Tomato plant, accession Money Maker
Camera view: vertical (180 deg); turntable rotation: 60 degrees
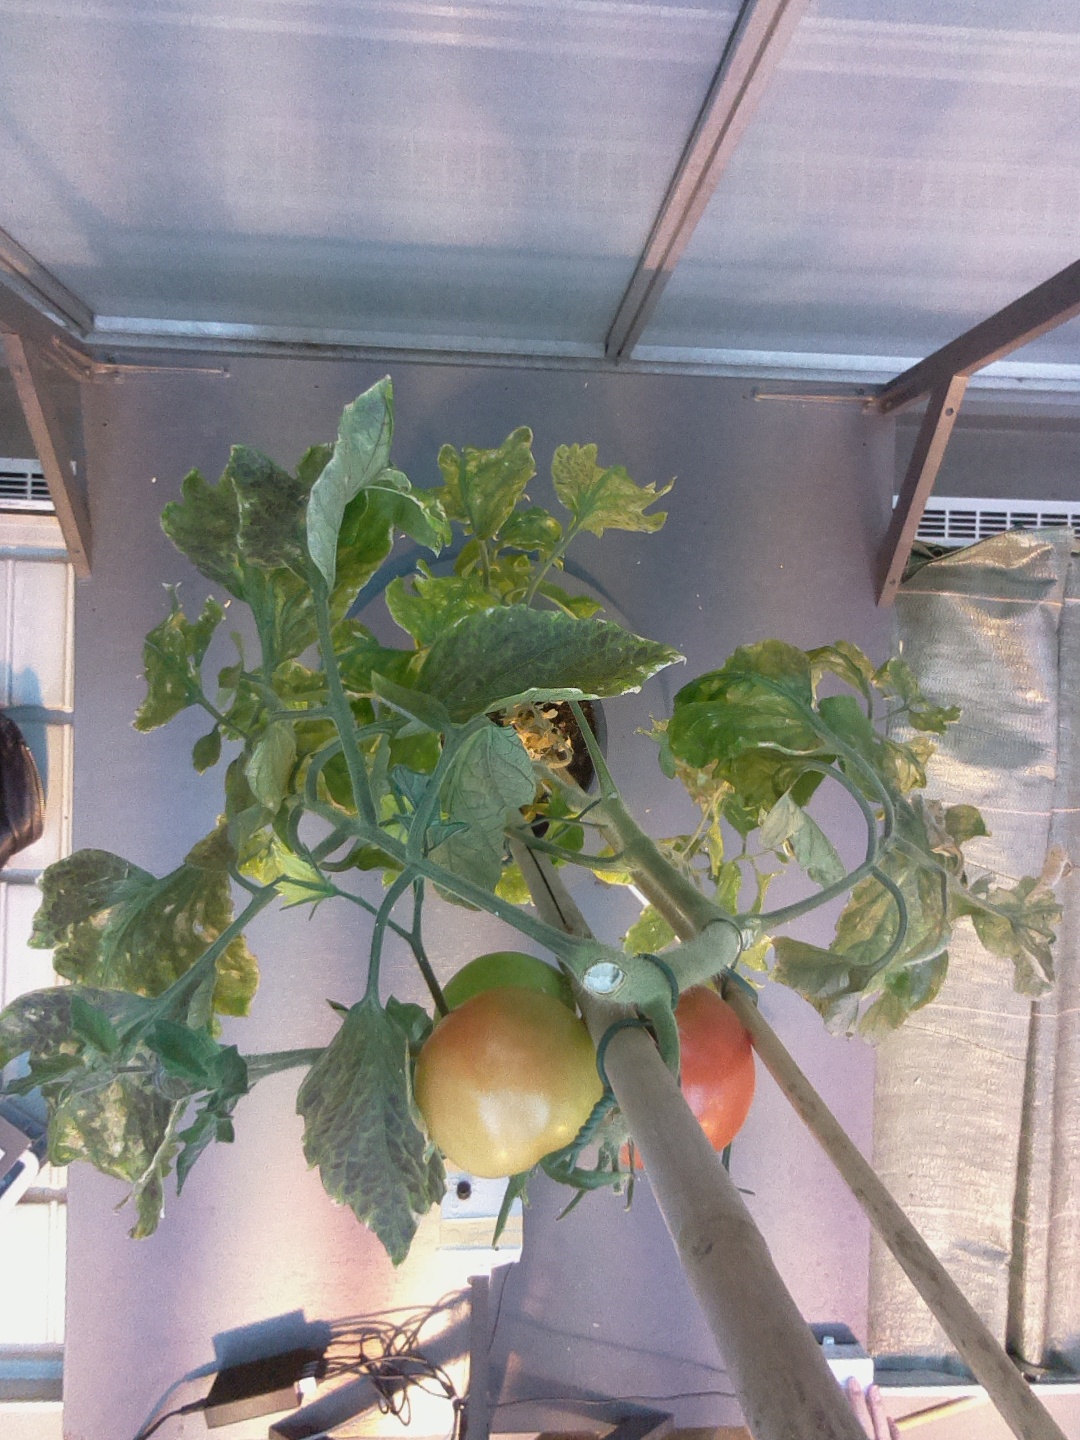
BBCH growth stage 80: fruits start showing typical ripe color (orange -> red)